Ihor Marchuk

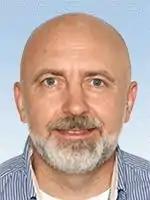
Official portrait, 2019

Ihor Petrovych Marchuk (born 17 February 1969) is a Ukrainian entrepreneur and politician currently serving as a People's Deputy of Ukraine of the 9th convocation.